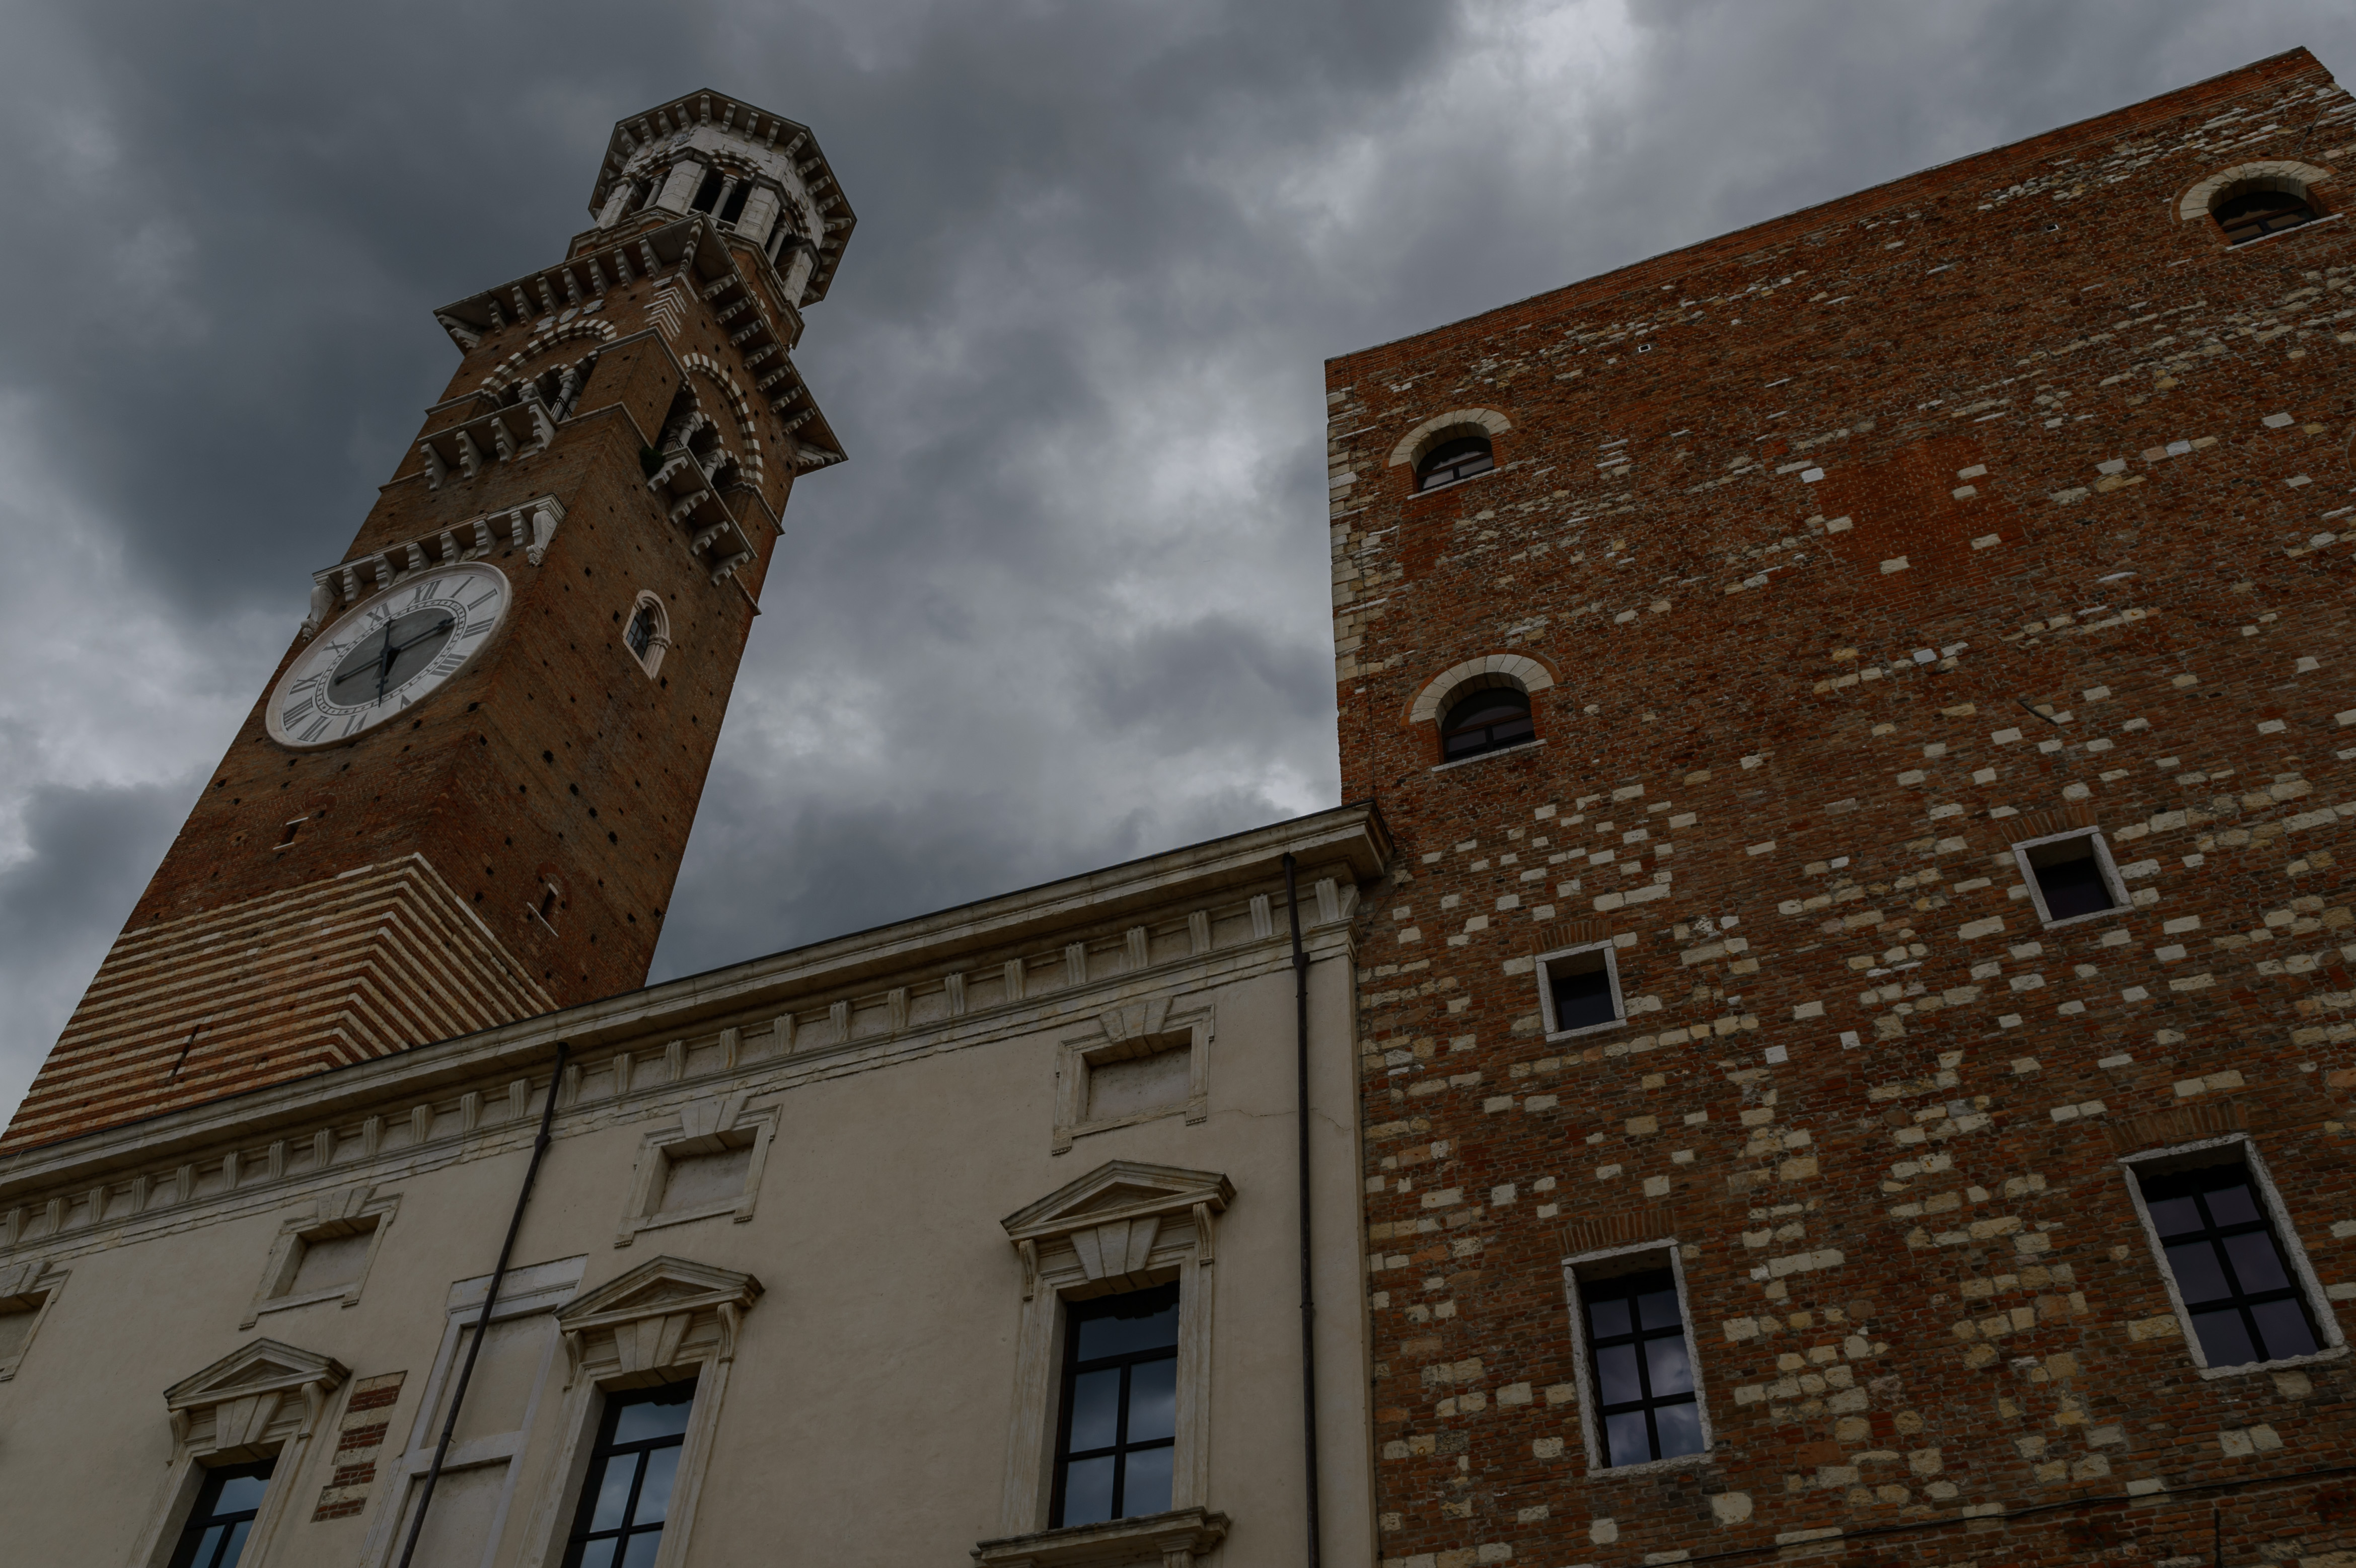
architecture, building, tower, landmark, italy, facade, church, nikon, place of worship, italia, verona, history, nikond4, d4, ancient history